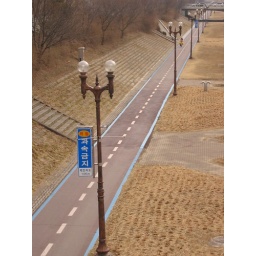
sign post of bike speed limit says simply 10km not 10km/h. But the rider keeps the pace by 10km/h ^_^